Michał Węsławski

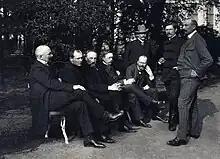
Michał Węsławski (first right sitting) among other Polish delegates to the 2nd State Duma, St. Petersburg, 1907.

In 1905, he ran unsuccessfully for the State Duma from the Šiauliai district and the city of Vilnius. As mayor, he also organized the election process himself. The election in Vilna was won by Shmaryahu Levin.